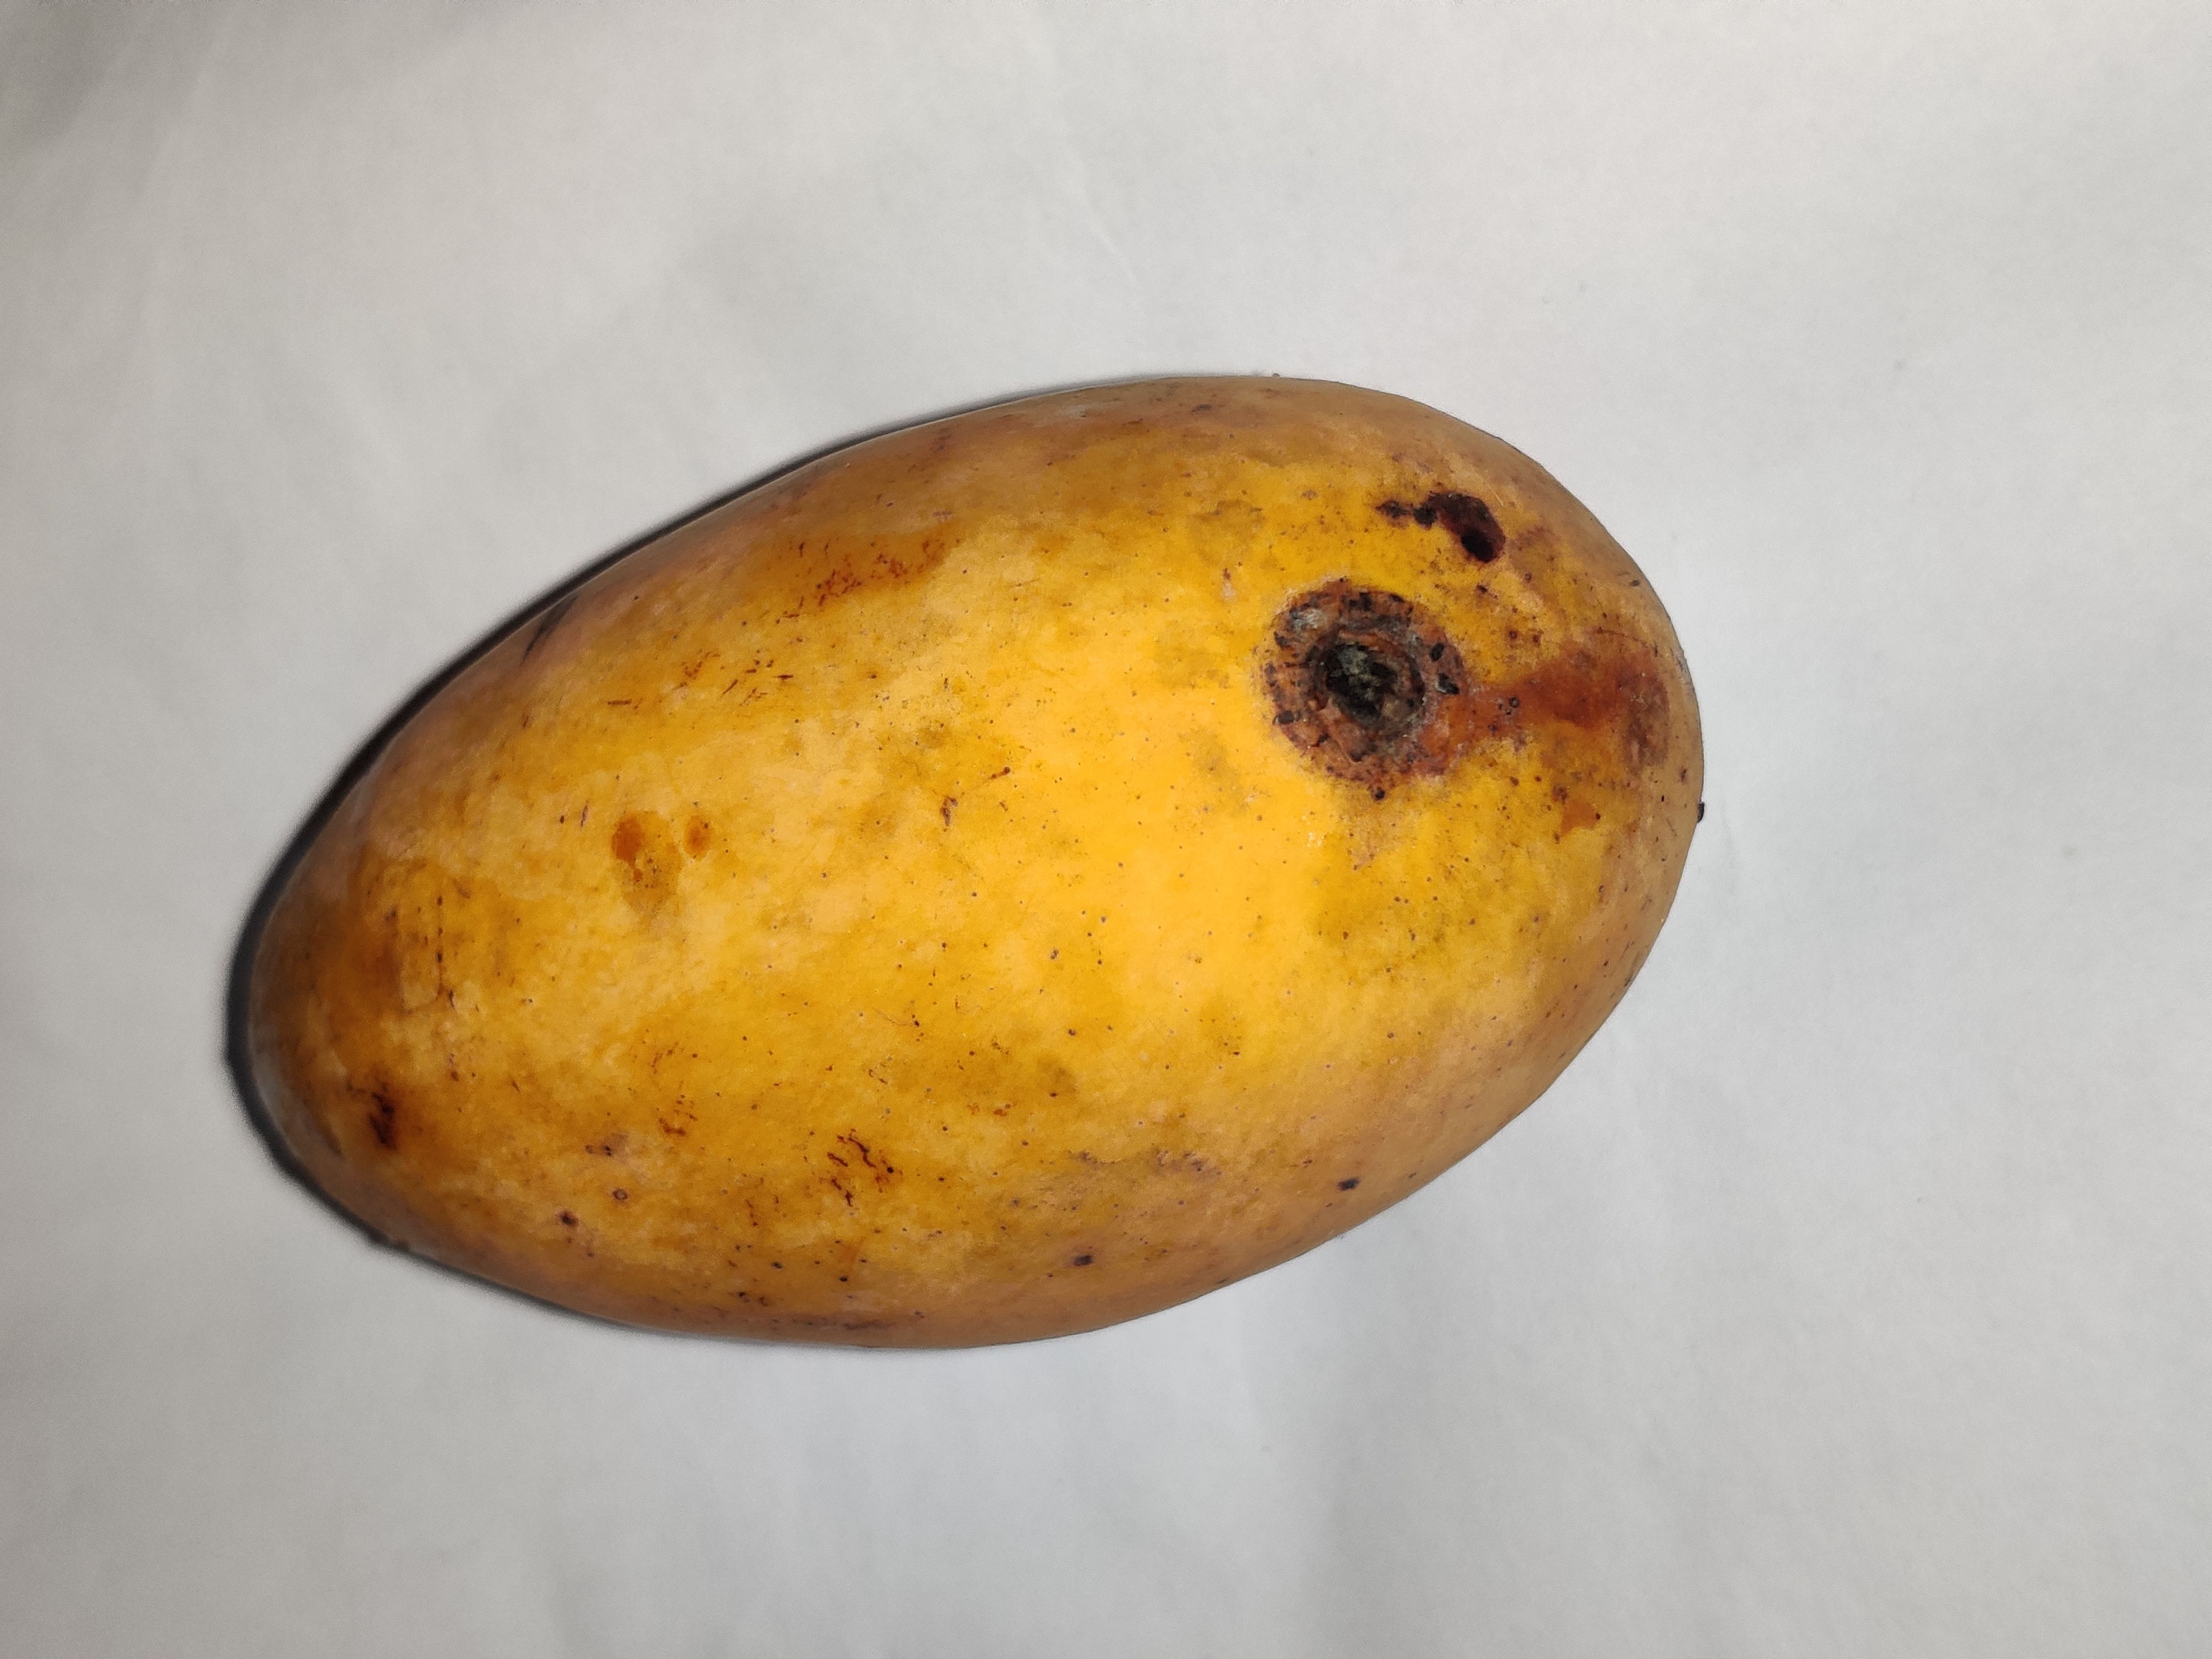
Fruit: mango
Grade: 2nd-grade